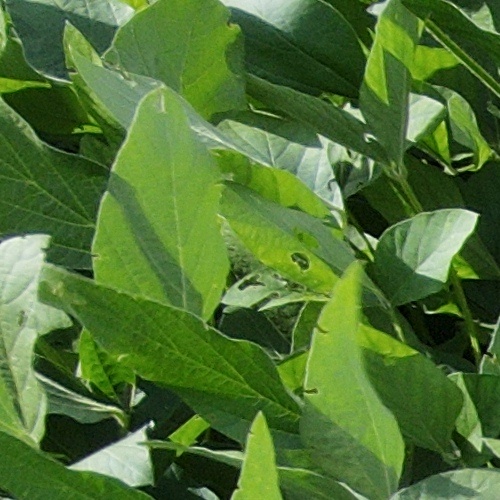
Label: Caterpillar